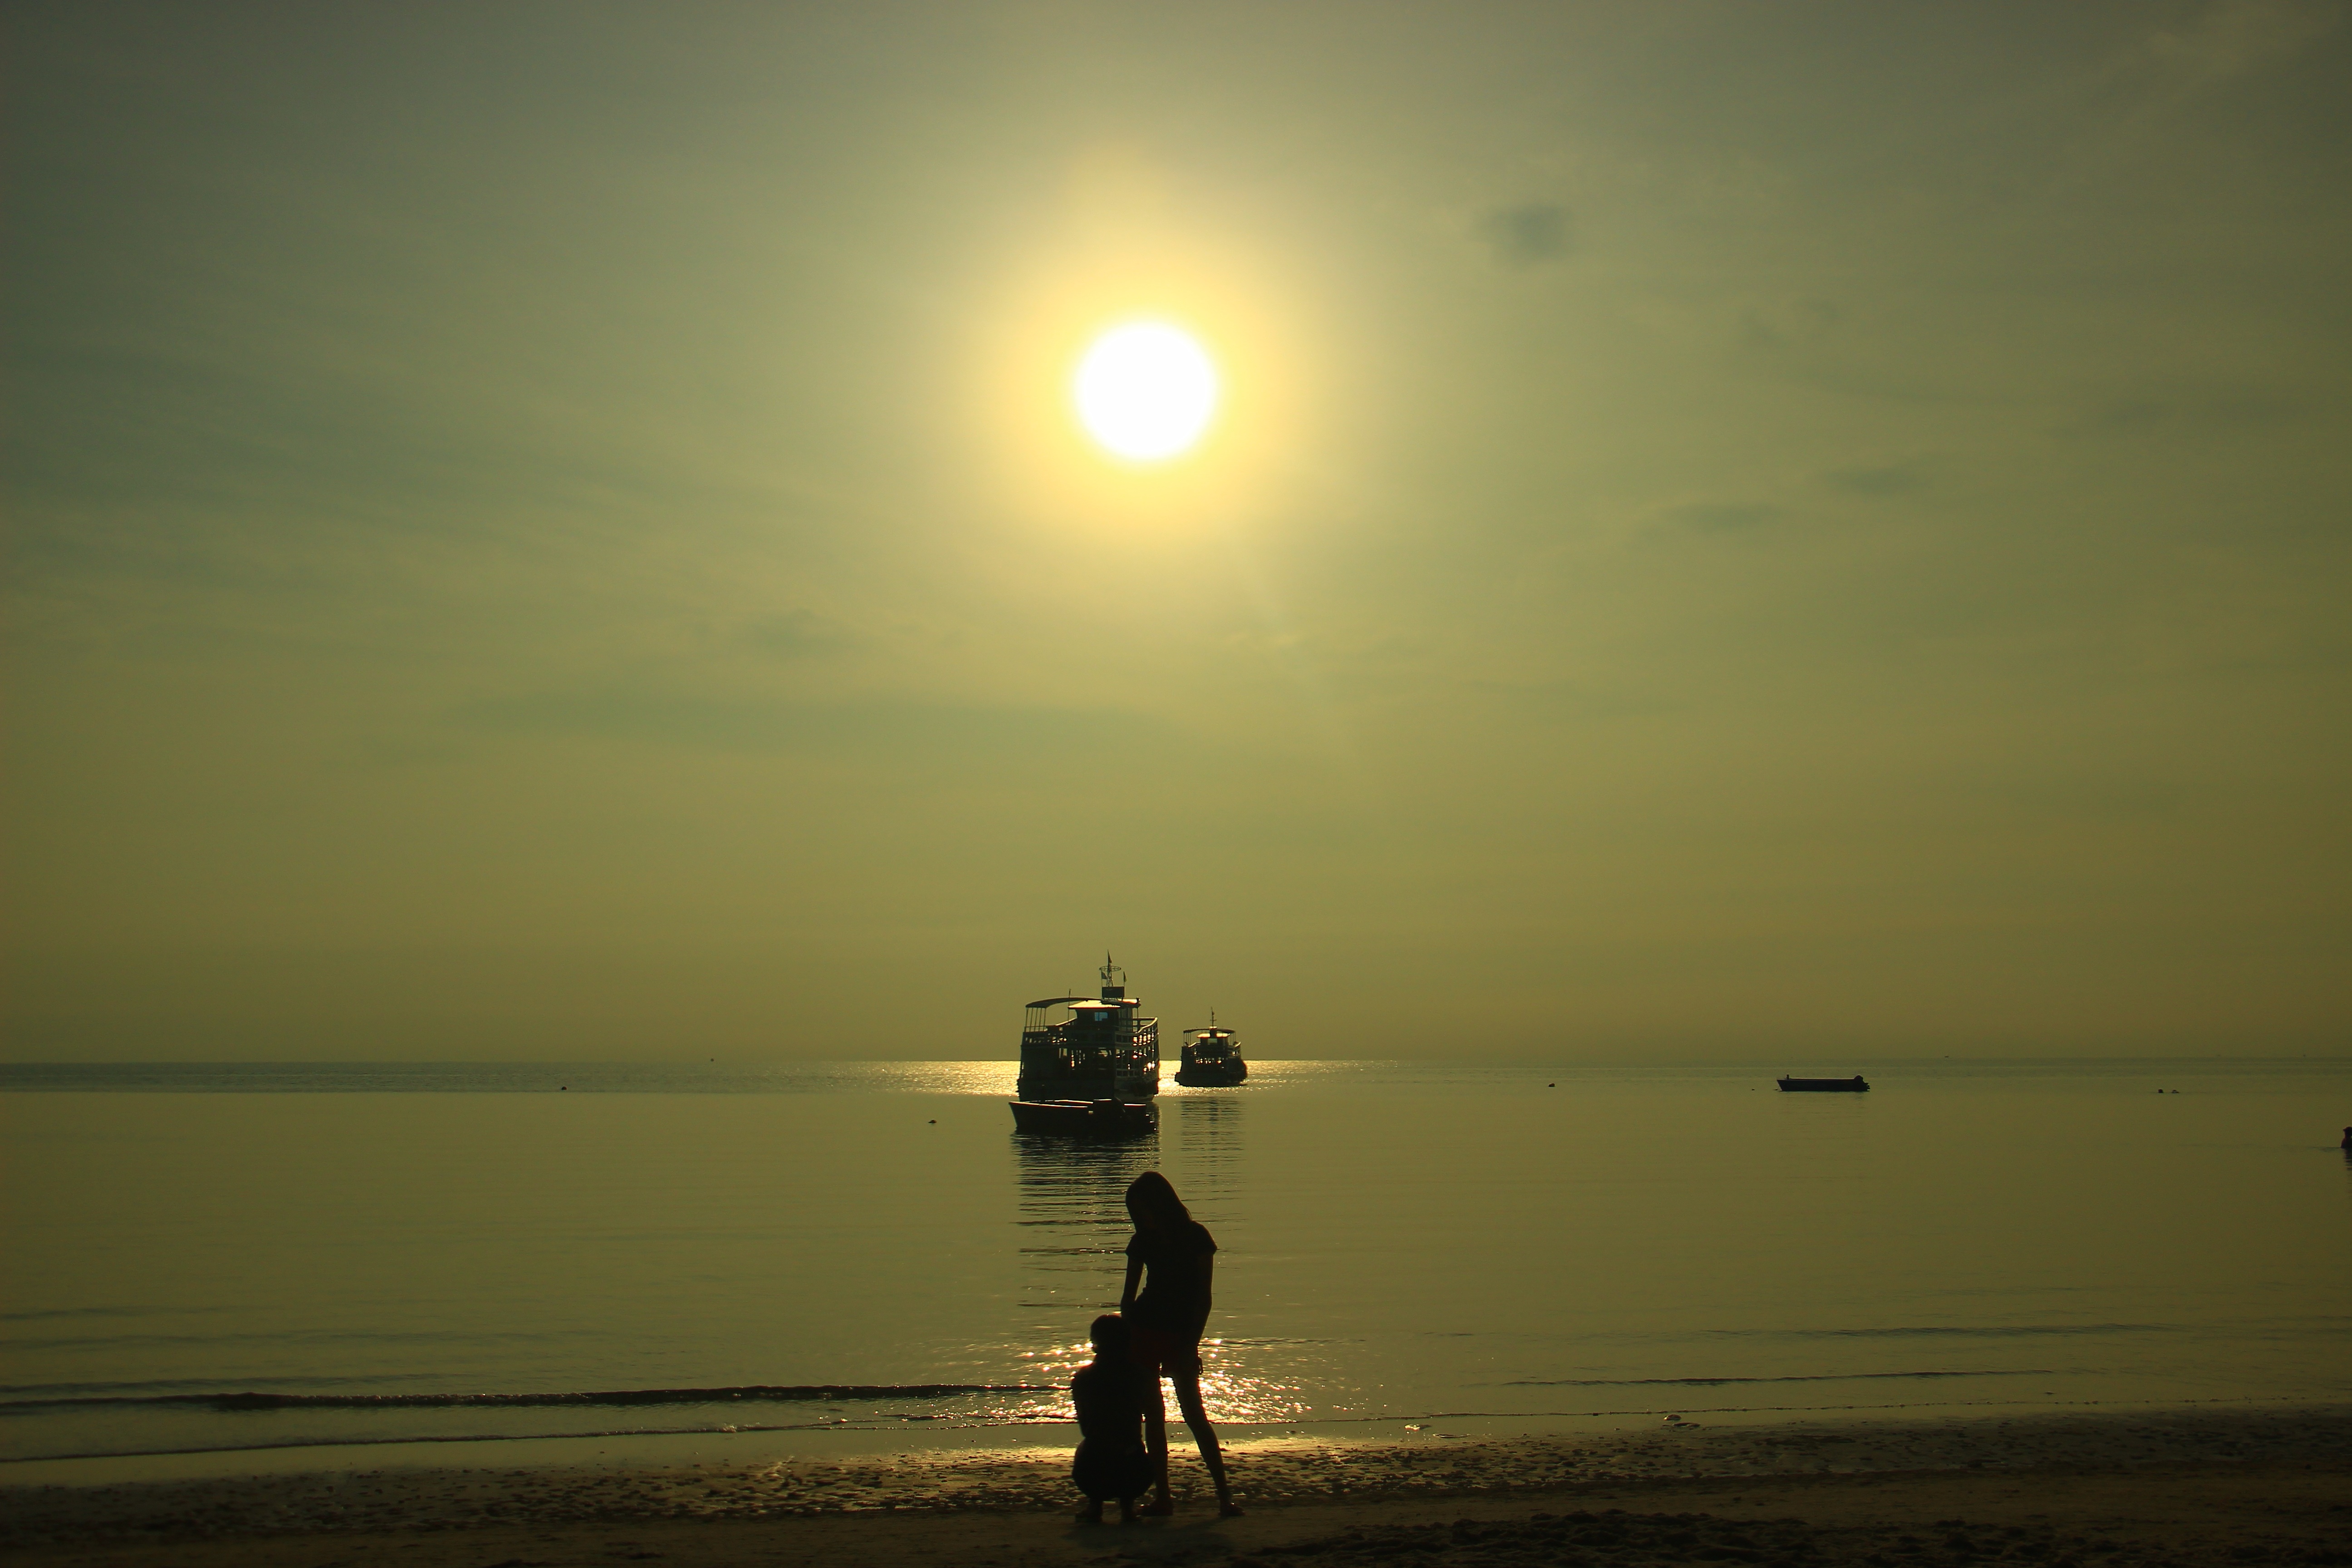
beach, sea, ocean, horizon, light, sun, sunrise, sunset, sunlight, morning, dawn, ship, dusk, evening, reflection, crafts, pipe, tuk, petra, astronomical object, fish trap, expertise, atmospheric phenomenon, there was a great, danni, our expertise, the technician, trick krathe